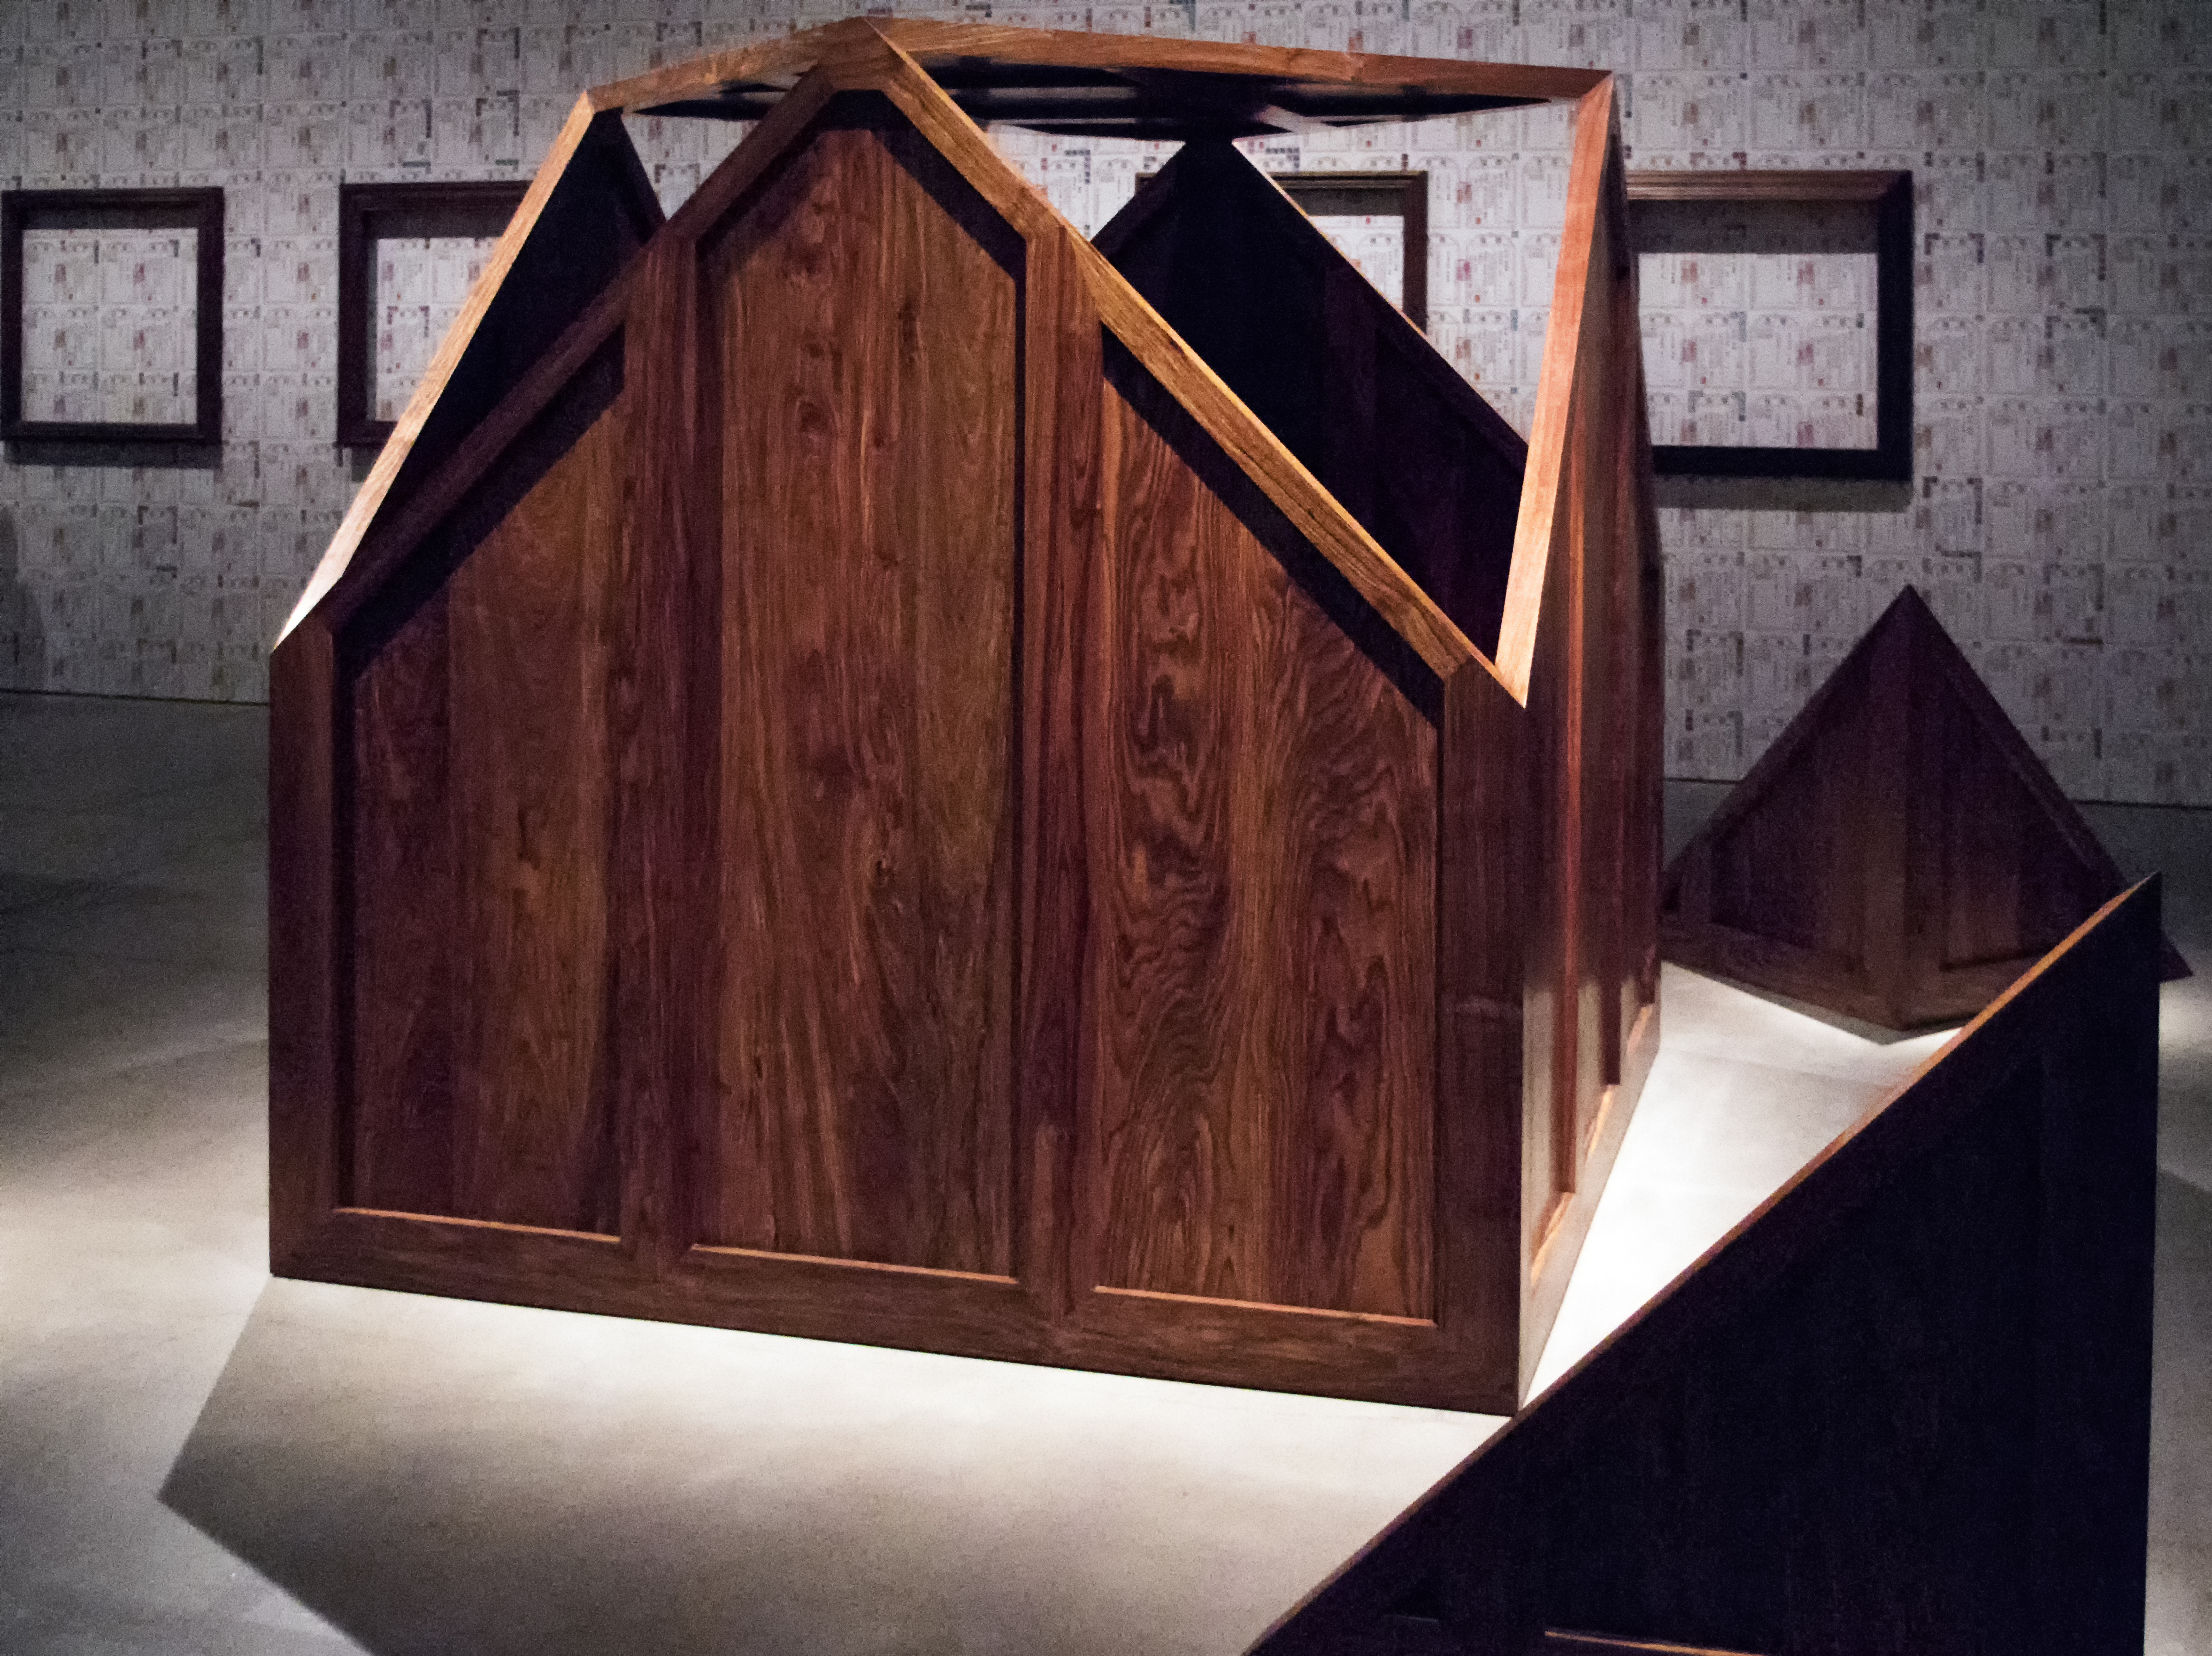
architecture, wood, house, building, palace, barn, shed, chinese, museum, indoor, artist, facade, door, art, tennis, finland, helsinki, exhibition, ham, aiweiwei, outdoor structure